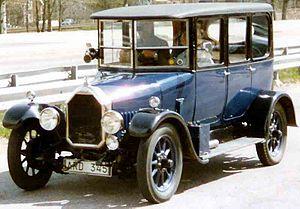
Humber était un fabricant anglais de bicyclettes, de motocyclettes et de véhicules à moteur, coté en bourse à partir de 1887. Il prend le nom de Humber & Co Limited en raison de la réputation de qualité des produits de l'un des associés de la fédération des entreprises qui avaient appartenu à Thomas Humber. Une reconstruction financière en 1899 transféra ses activités à Humber Limited. La marque disparaît en 1967. Humber était basé à Coventry dans les Midlands de l'Ouest.